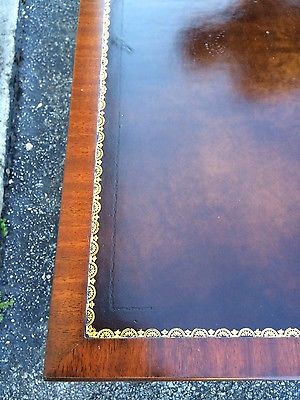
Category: table